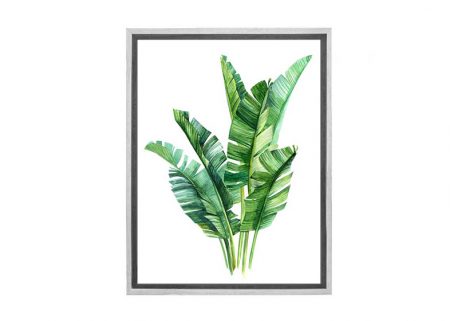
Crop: unknown
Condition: banana